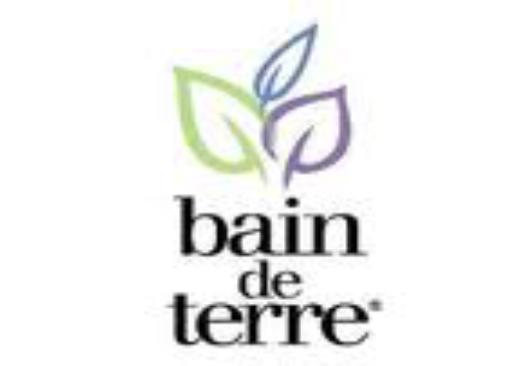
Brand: bain de terre-2
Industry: Necessities